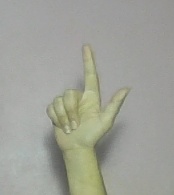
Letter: laam